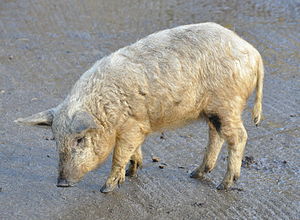
Mangalitza
Mangalitza-svin
Mangalitza er en svinerace, der populært kaldes Ungarsk Uldgris. Den blev oprindelig udviklet inden for rammerne af det tidligere Østrig-Ungarn i sidste halvdel af det 19. århundrede. Svineracen kendetegnes ved en naturlig hårdførhed; den kan klare sig ude, året rundt, og uden brug af medicin og dyrlægebesøg. Racen er opstået på baggrund af et krydsningsarbejde mellem flere svineracer fra forskellige dele af imperiet. Desuden spekuleres der i, om racen også har en vis mængde vildsvineblod i sig.